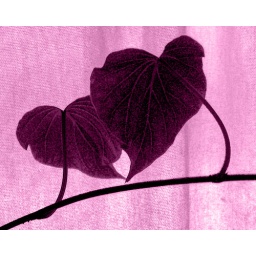
sweet potato leaves in kitchen window (for Elspeth)